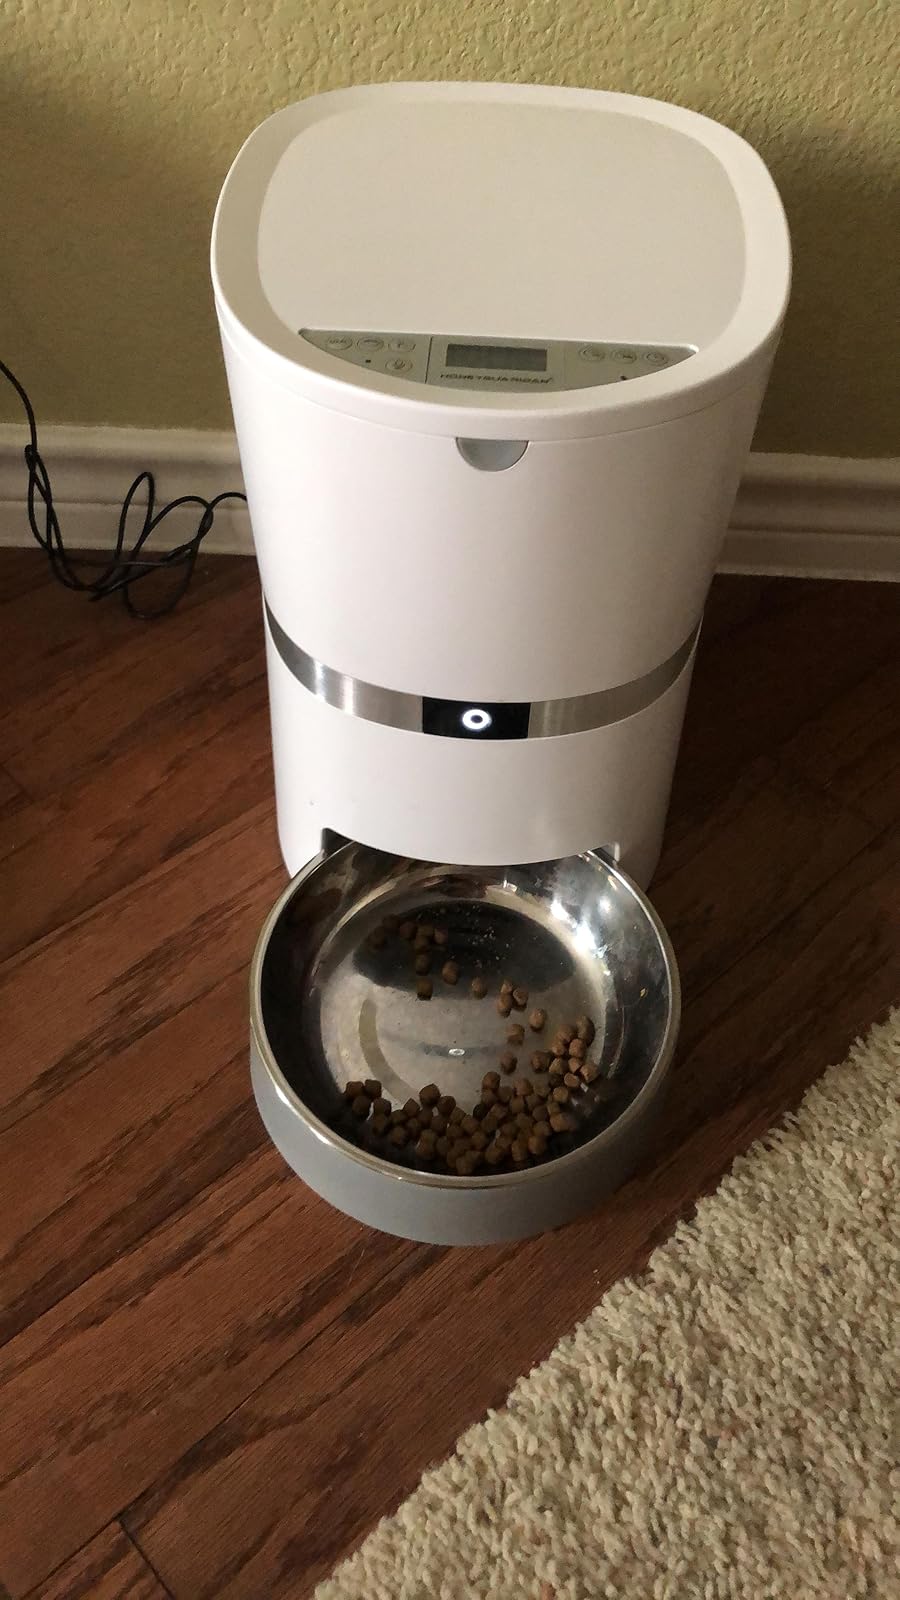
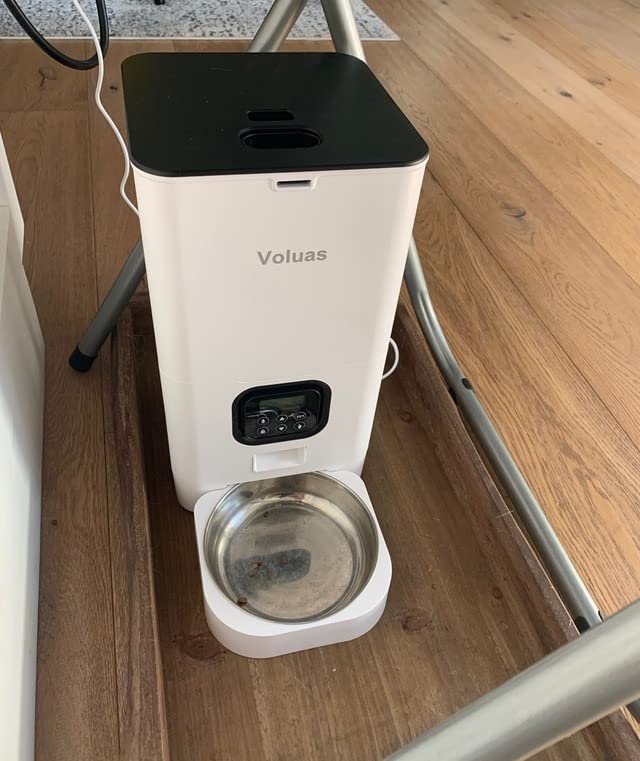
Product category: items_feeder
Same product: no